Jane Jacobs

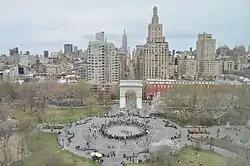
Jacobs fought to prevent Washington Square Park, pictured, from being demolished for a highway

As part of his efforts to revitalize the area, Moses had proposed the extension of Fifth Avenue through Washington Square Park in 1935. In the face of community opposition, Moses had shelved the project, but revived the idea in the 1950s. Moses argued that the Fifth Avenue extension would improve the flow of traffic through the neighborhood and provide access to the planned Lower Manhattan Expressway (LOMEX), which would connect the Manhattan Bridge and Williamsburg Bridge with the Holland Tunnel.